Classical music of the United States

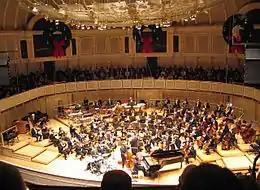
The Orchestra performs in Orchestra Hall at the Chicago Symphony Center

In the early 20th century, George Gershwin was greatly influenced by African American music. He created a convincing synthesis of music from several traditions. Similarly inclined was Leonard Bernstein, who at times mixed non-tonal music with Jazz in his classical compositions. Leroy Anderson, Ferde Grofe, Morton Gould, and William Grant Still also composed pieces in the "symphonic jazz" vein. Florence Price often used elements of African American spiritual music to compose pieces in the European classical tradition.